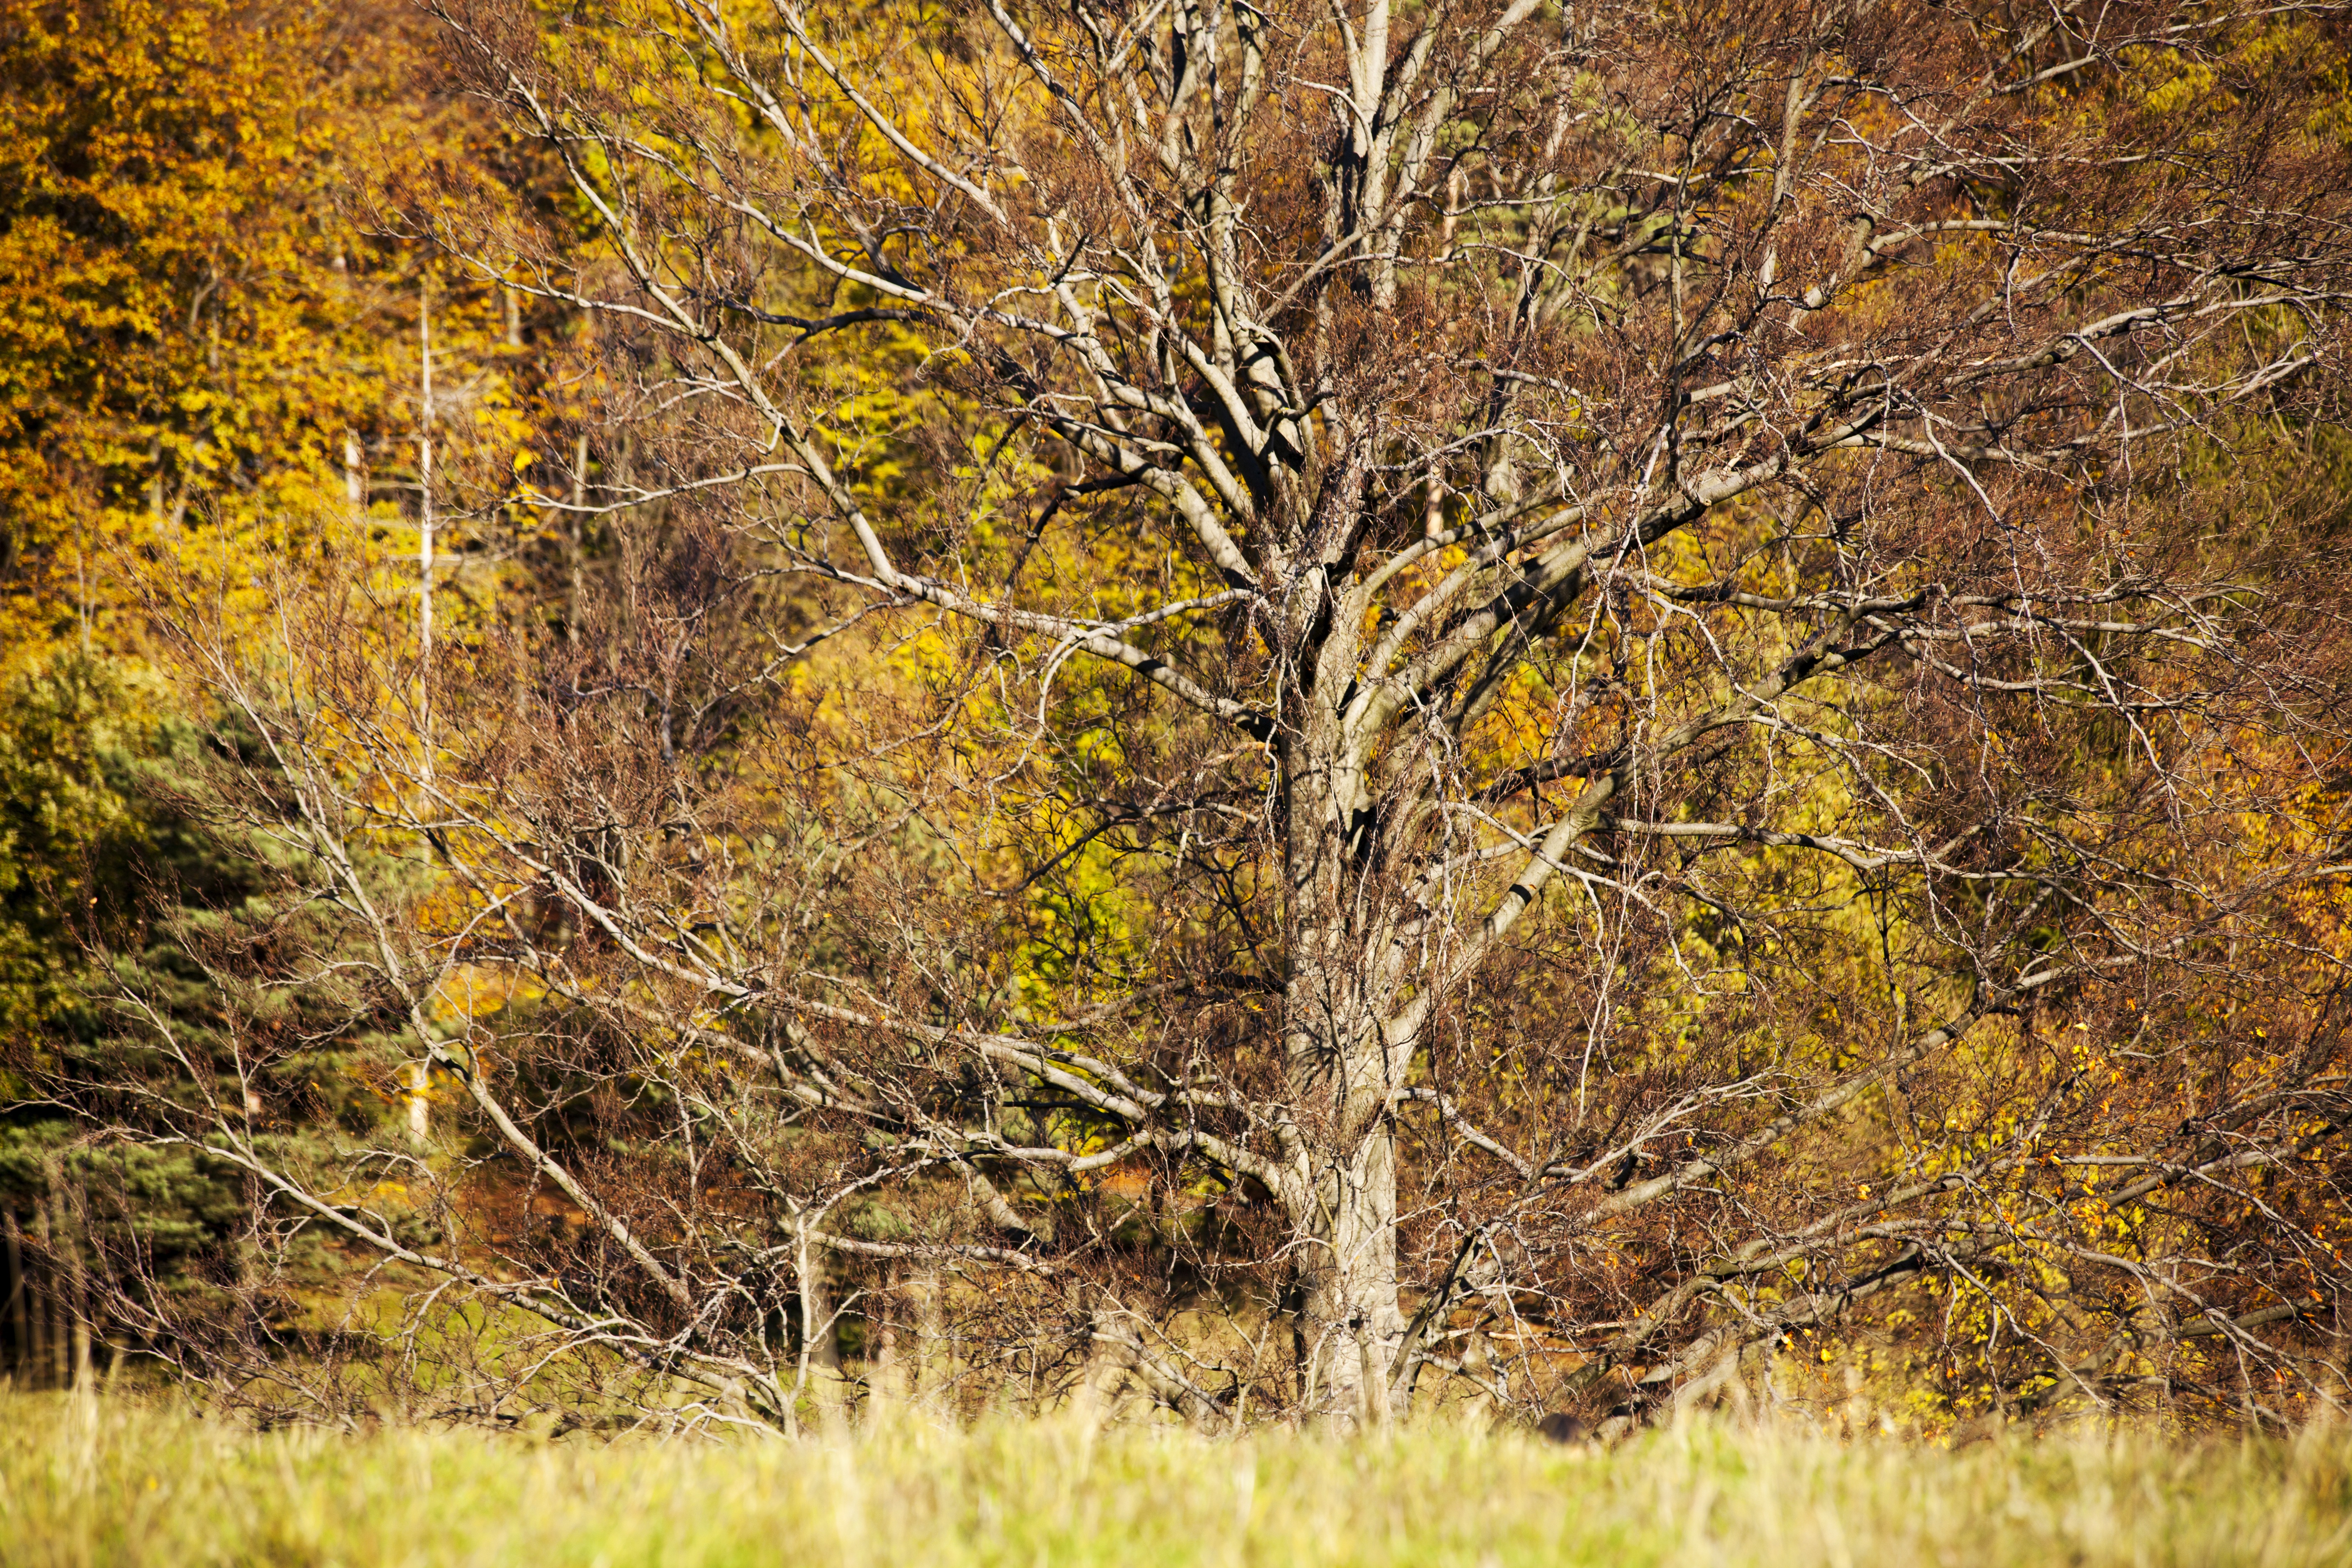
landscape, tree, nature, forest, wilderness, branch, plant, meadow, sunlight, leaf, wildlife, autumn, colorful, season, deciduous, woodland, habitat, ecosystem, colored leaves, the splendor of the, natural environment, woody plant, temperate broadleaf and mixed forest, land plant